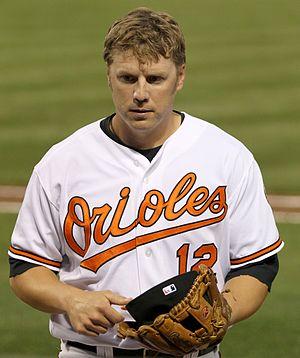
Mark Andrew Reynolds est un joueur de premier but et ancien troisième but et frappeur désigné de la Ligue majeure de baseball. Il évolue pour les Rockies du Colorado.